Naravarman

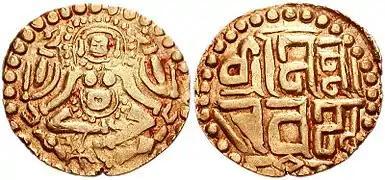
Coin of Naravarman. Goddess Lakshmi seated facing / Devanagari legend.

Naravarman was a poet, and composed hymns to various deities and eulogies of his ancestors. The "Nagpur Prashasti" may have been composed by him. He restored the Mahakala temple of Ujjain, and composed a hymn in the deity's honour. He started the construction of a temple at Vidisha, but was unable to finish it, probably because of military defeats and rebellions.